Your True Love

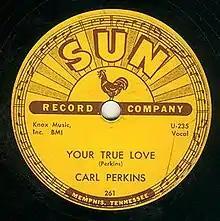
1957 Sun 78, 261.

"Your True Love" is a 1957 song written by Carl Perkins and released as a single on Sun Records. The single was released as a 45 and 78 backed with "Matchbox" in February, 1957. The recording, Sun 261, reached no. 13 on the "Billboard" country and western chart and no. 67 on the "Billboard" pop singles chart that year. The song was recorded on Tuesday, December 4, 1956 when Elvis Presley made a surprise visit to Sun Studios at 706 Union in Memphis, Tennessee. Johnny Cash and Jerry Lee Lewis also participated in the impromptu jam session that day known as the Million Dollar Quartet. Jerry Lee Lewis also played piano on the recording.